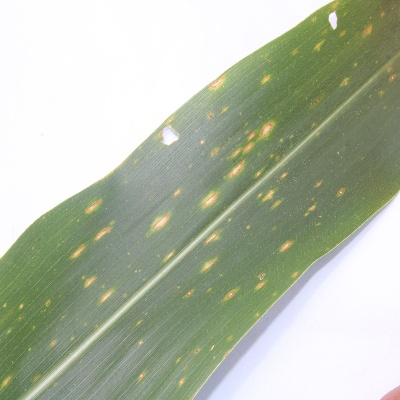
Crop: Maize
Condition: leaf spot